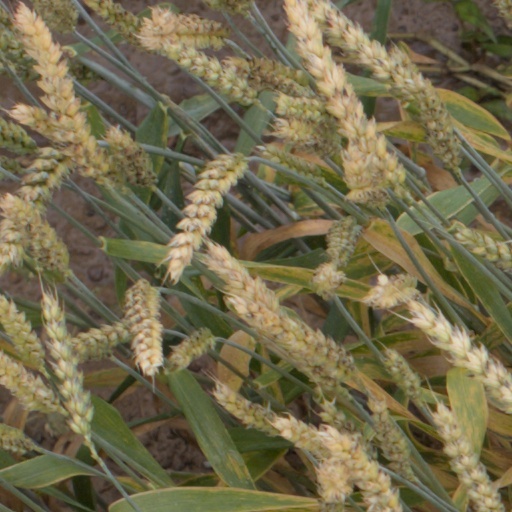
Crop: wheat